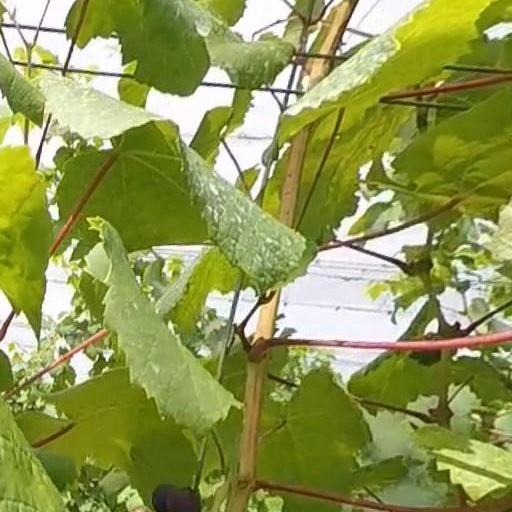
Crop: grape